Philip II of Macedon

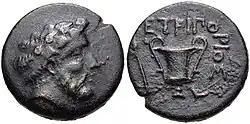
Coin of the western Odrysian king Cetriporis, who was subjugated by Philip in the late 350s

In 357 BC, Philip married the Epirote princess Olympias, who was the daughter of the king of the Molossians. Alexander was born in 356 BC, the same year as Philip's racehorse won at the Olympic Games.